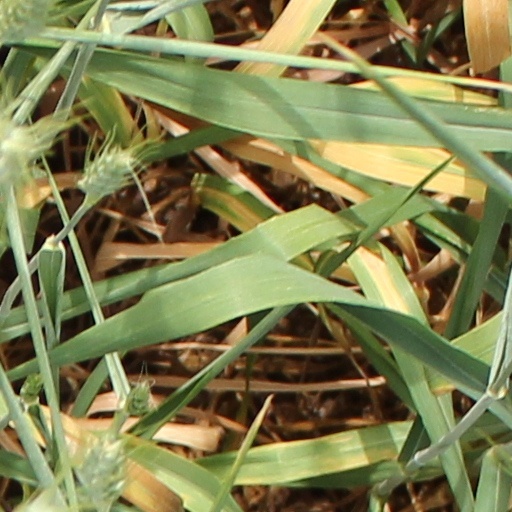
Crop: wheat